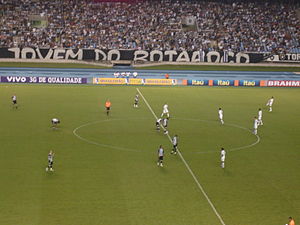
Botafogo de Futebol e Regatas
Botafogo i hjemmekamp mod Santos FC.
Botafogo de Futebol e Regatas er en fodboldklub i bydelen Botafogo i Rio de Janeiro i Brasilien. Klubben blev stiftet den 12. august 1904 og er en af de stiftende klubber bag Clube dos 13, der udgør de førende brasilianske fodboldklubber. Botafogo spiller hjemmekampe på Estádio Olímpico João Havelange.